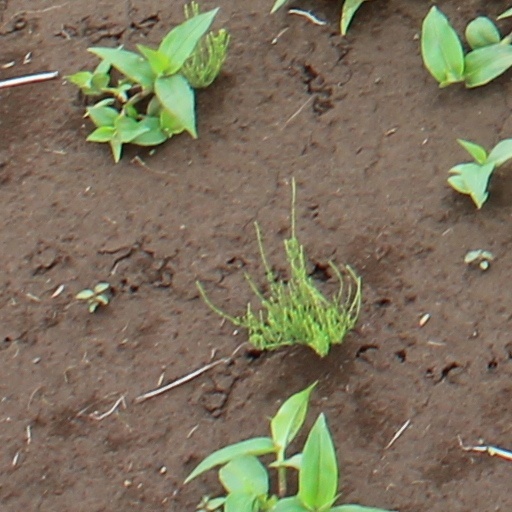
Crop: wheat